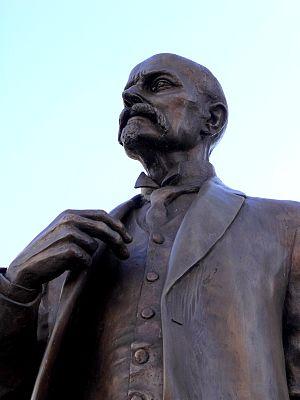
Statue de T. G. Masaryk à Karlovy Vary